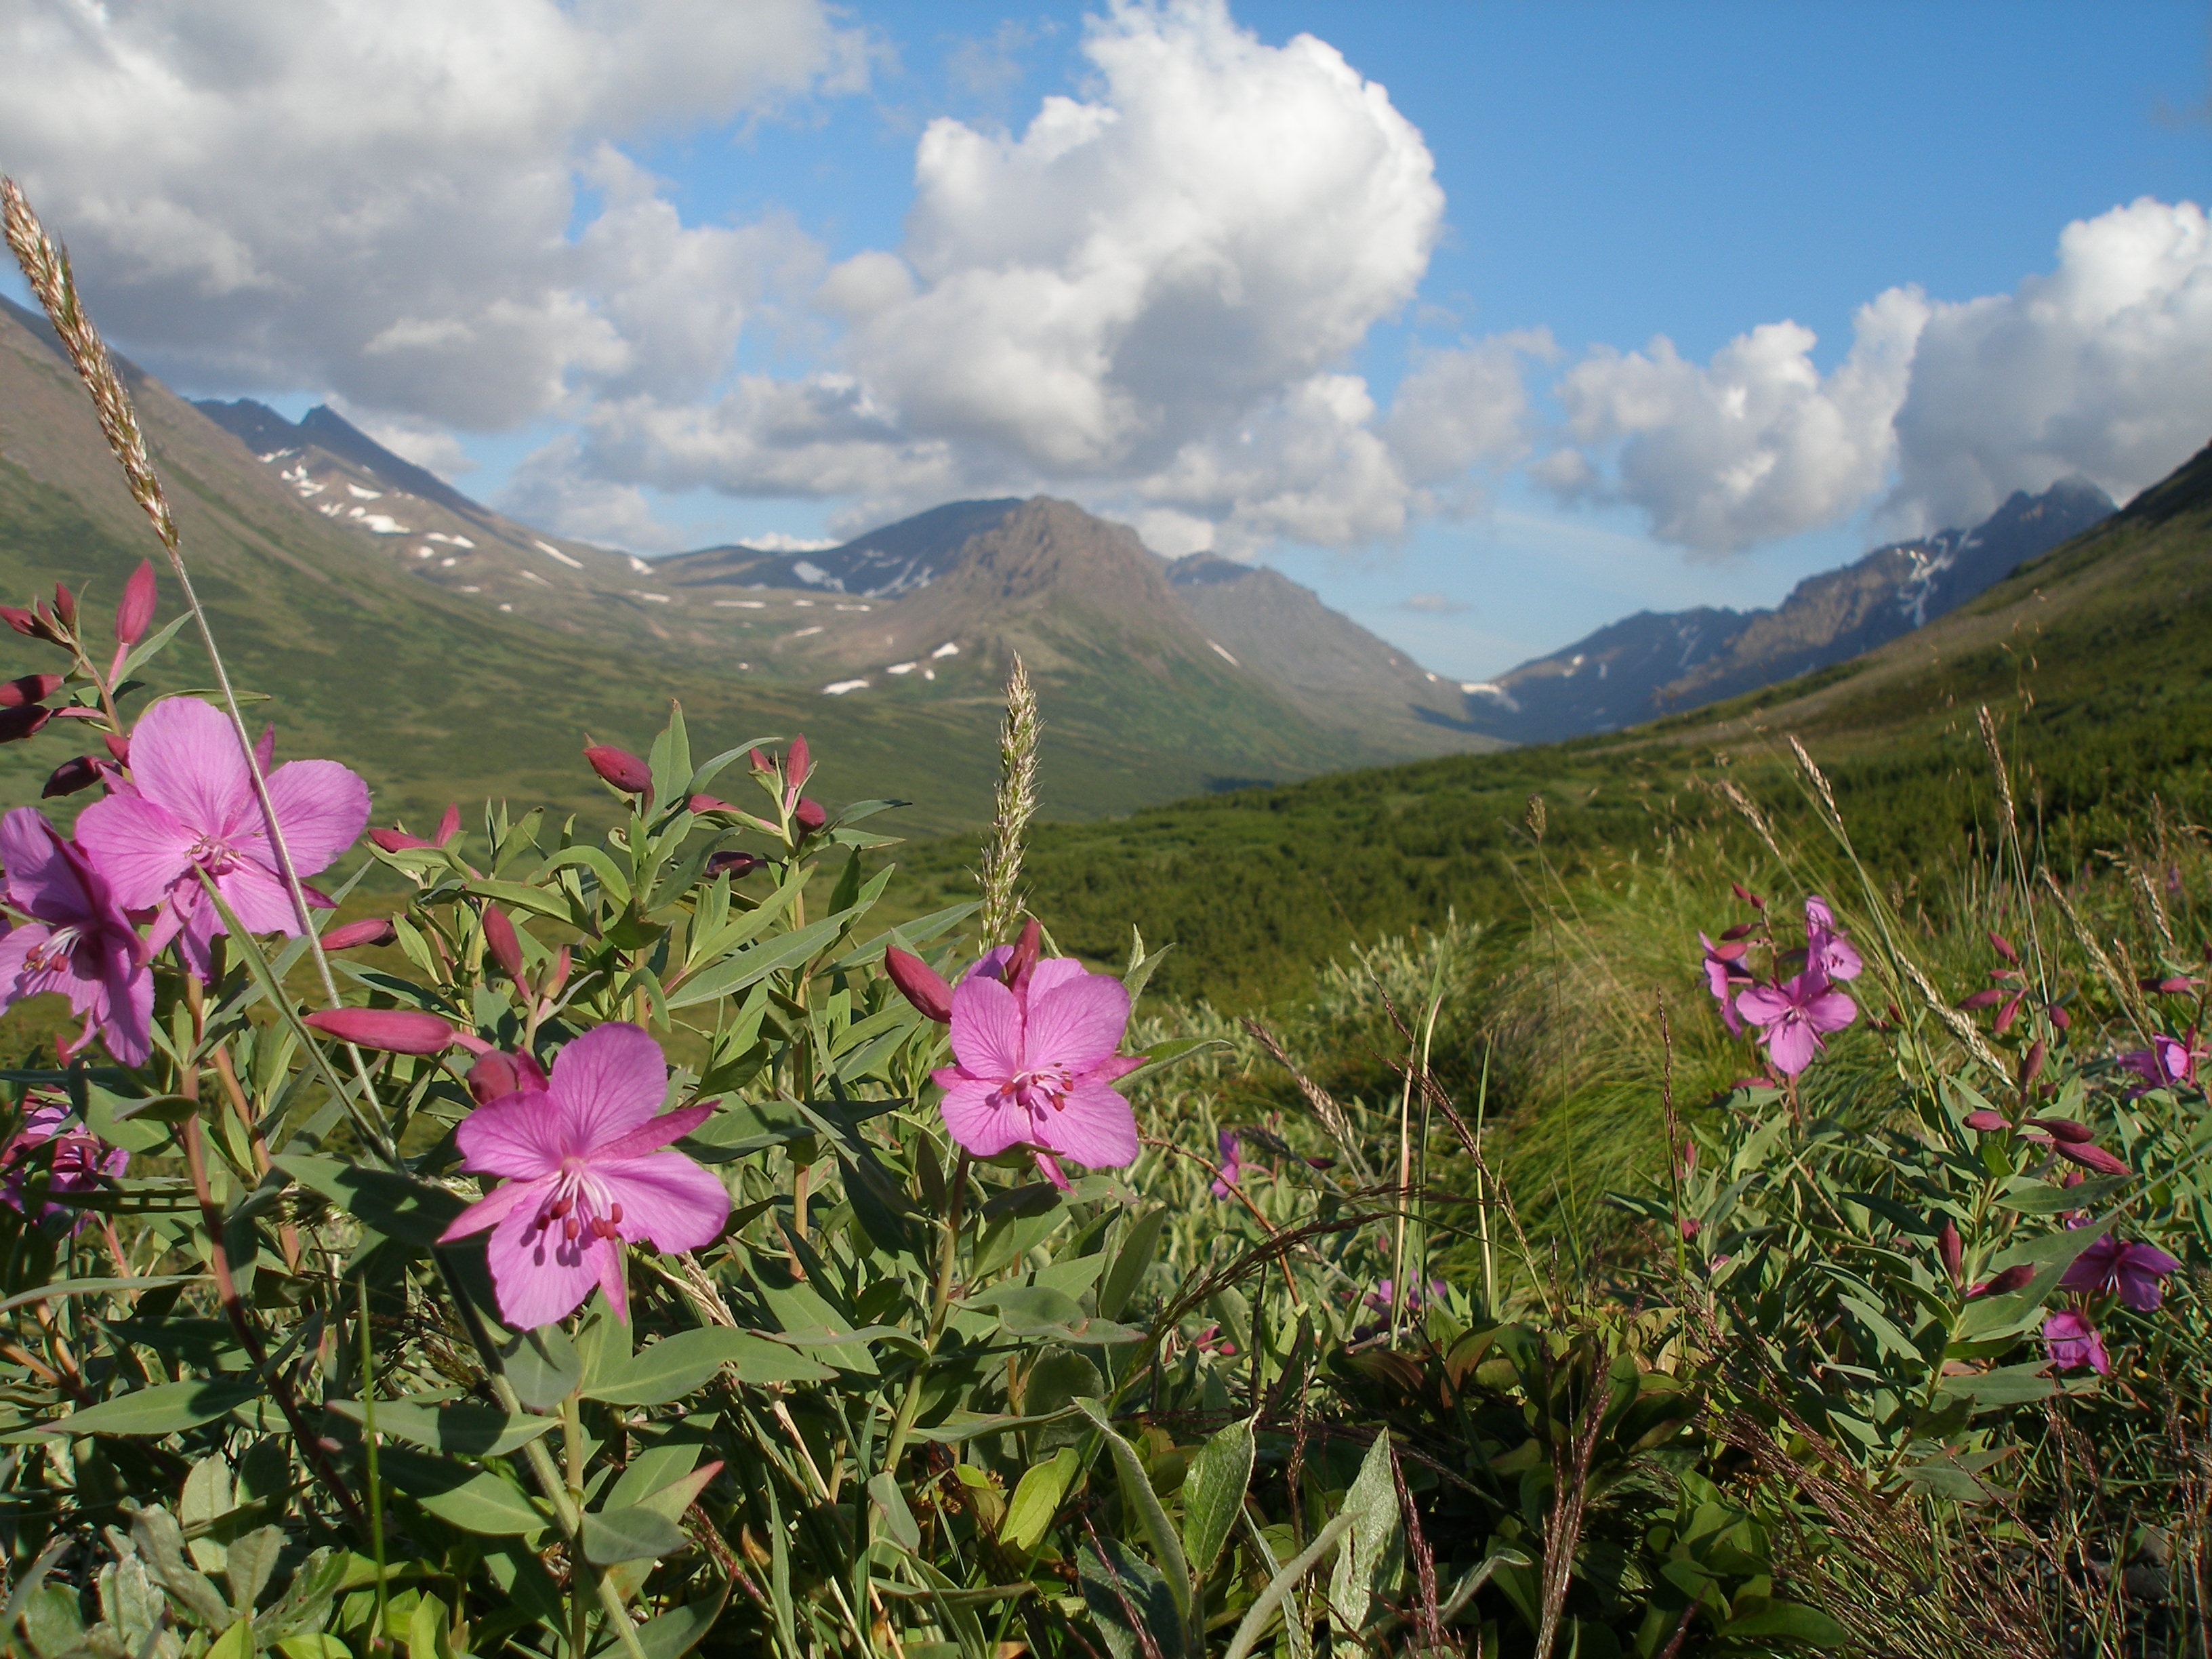
blossom, mountain, plant, meadow, flower, mountain range, flora, wildflower, plateau, flowering plant, land plant